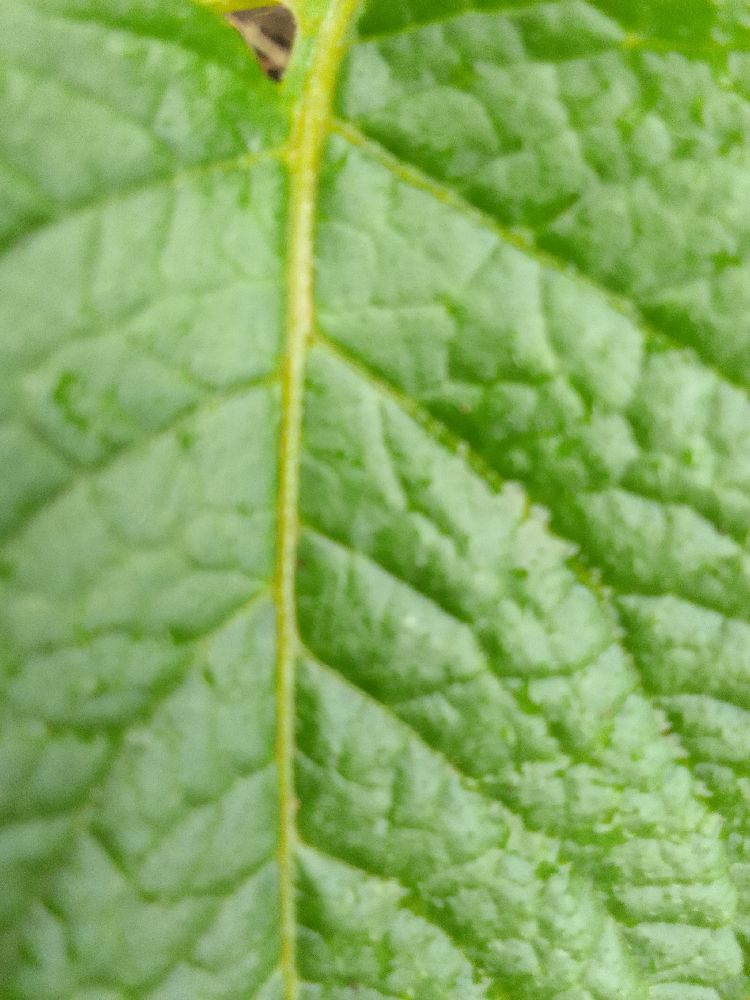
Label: Healthy